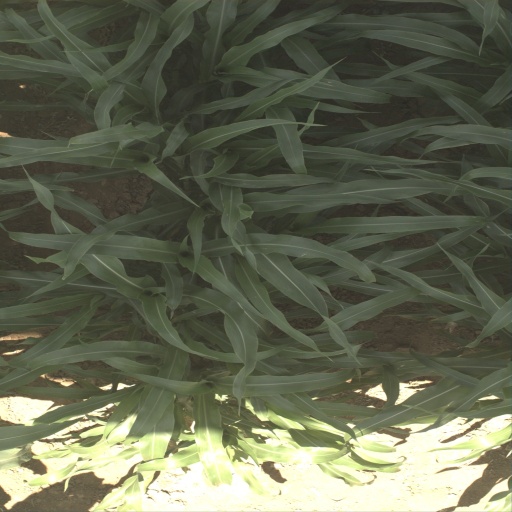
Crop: sorghum